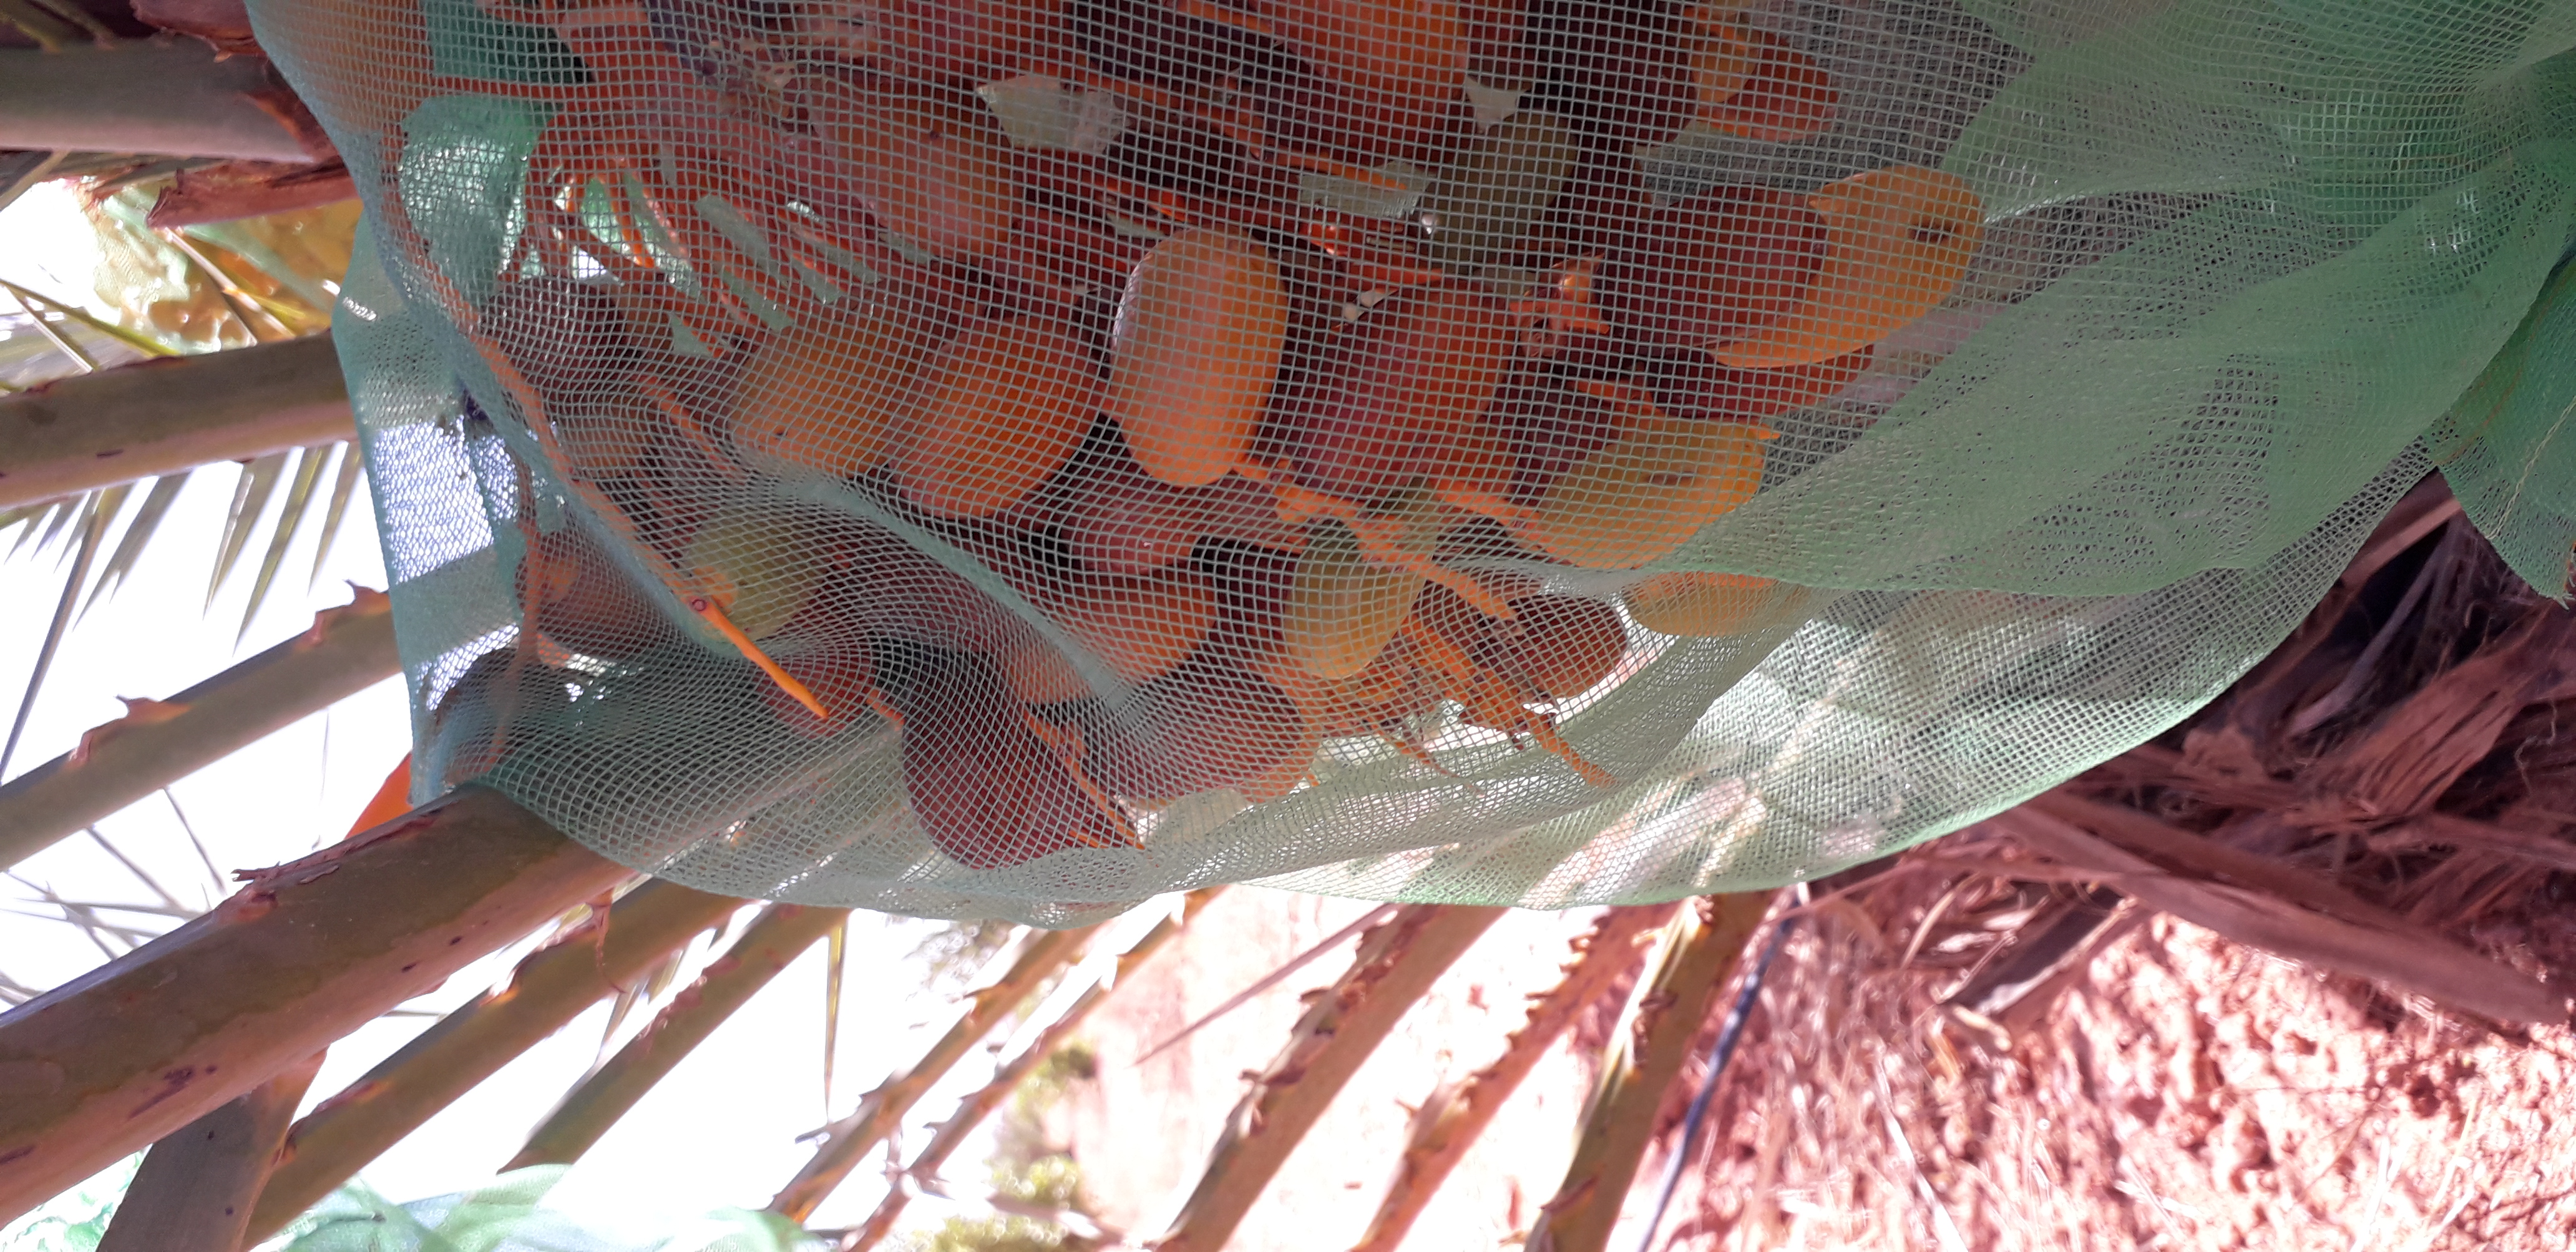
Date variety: kholt